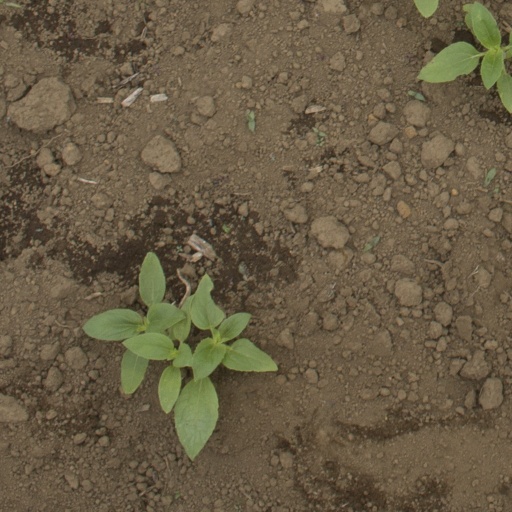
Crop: Jerusalem artichoke